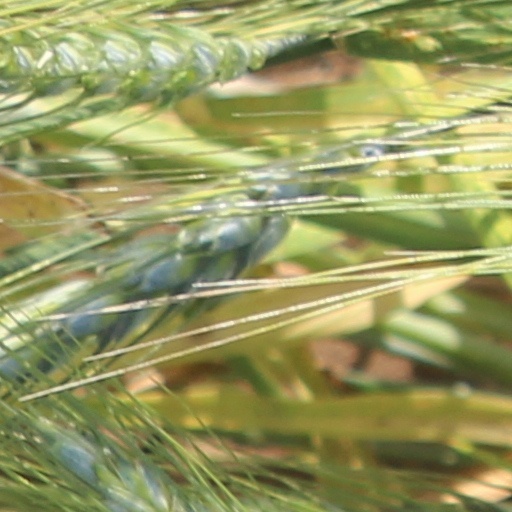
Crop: wheat